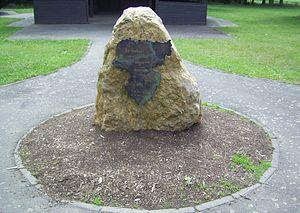
Bärenbach est une municipalité du Verbandsgemeinde Kirchberg, dans l'arrondissement de Rhin-Hunsrück, en Rhénanie-Palatinat, dans l'ouest de l'Allemagne.